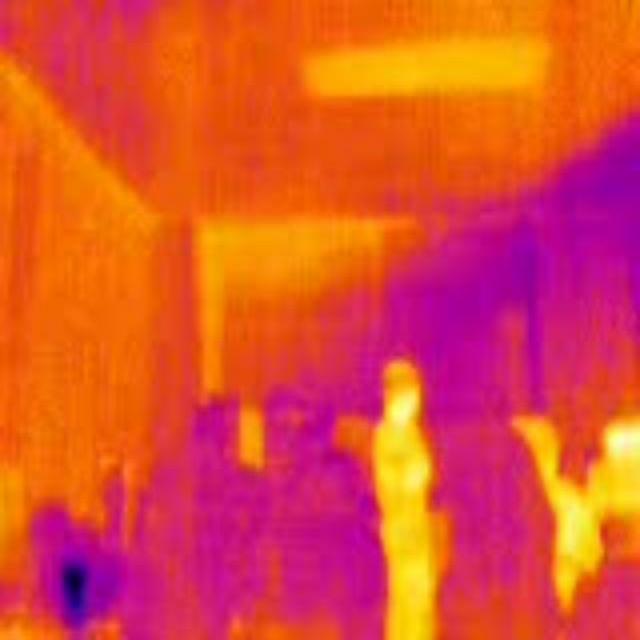
Detected objects:
label: person
label: person